Conejo Mountain Funeral Home, Memorial Park and Crematory

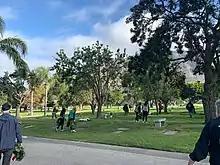
Conejo Mountain Memorial Park in 2020.

Conejo Mountain Funeral Home, Memorial Park and Crematory is a funeral home and cemetery in Camarillo, Ventura County, California, established in 1965.